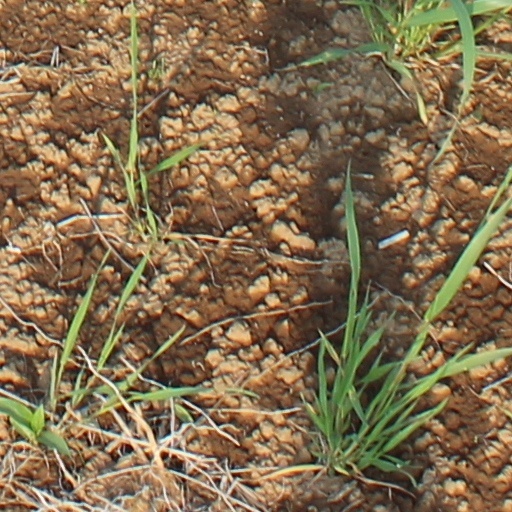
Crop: wheat